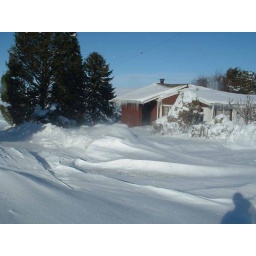
I'm standing in the road that runs in front of our house. This is our neighbor's house, to the north of us.